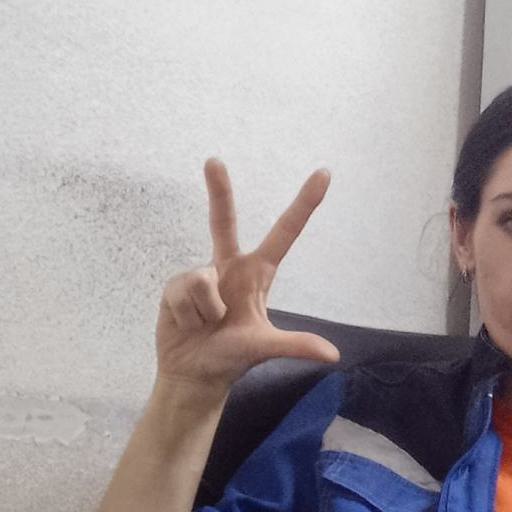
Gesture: three2